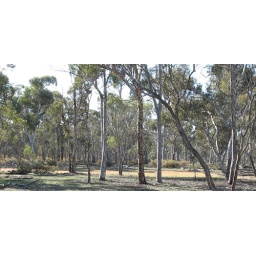
Dryandra Forest. The pink haze on the ground in the centre of the picture is a colony of Drosera menziesii